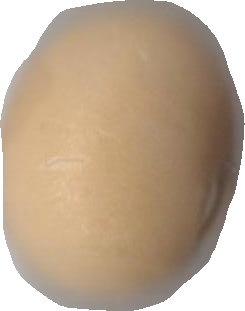
Variety: Grobogan